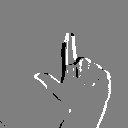
ASL letter: l